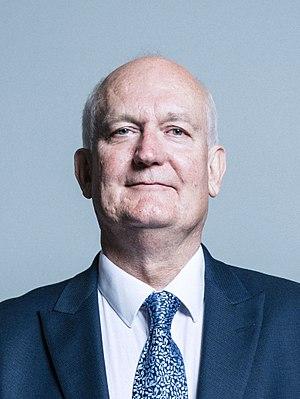
Vale of Clwyd est une circonscription électorale britannique située au pays de Galles.
Cette liste présente les 650 membres de la 55ᵉ législature de la Chambre des communes du Royaume-Uni au moment de leur élection le 6 mai 2010 lors des élections générales britanniques de 2010. Elle présente les élus par circonscriptions.